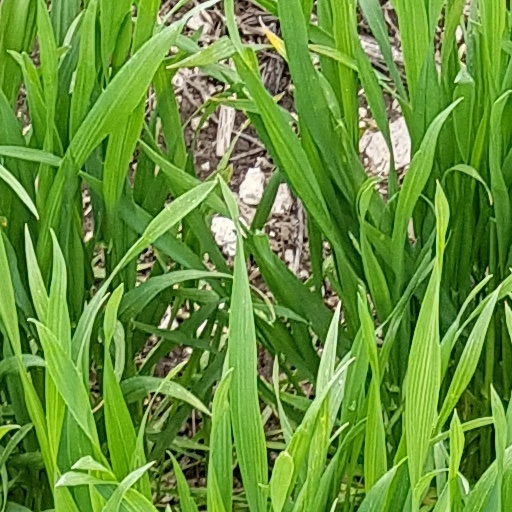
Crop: wheat